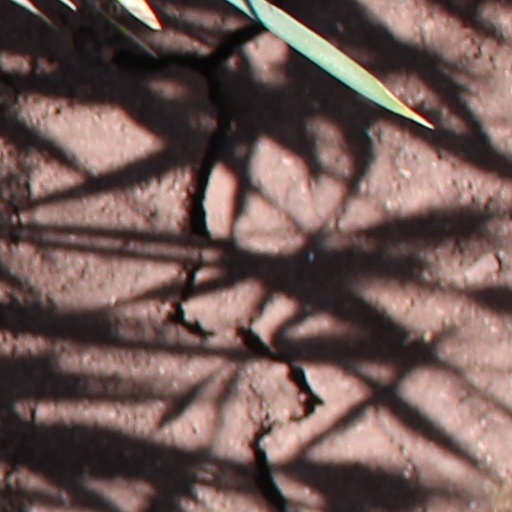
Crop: wheat